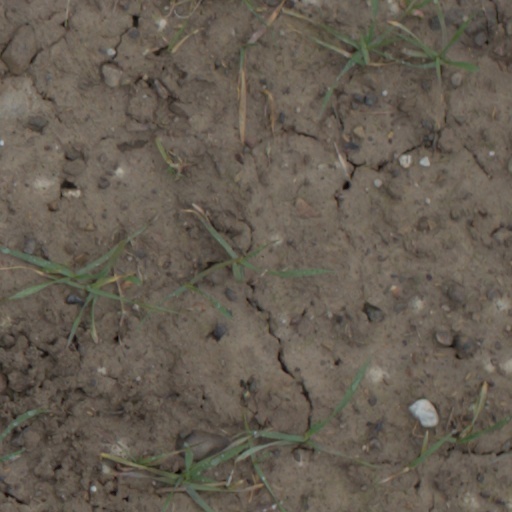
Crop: wheat